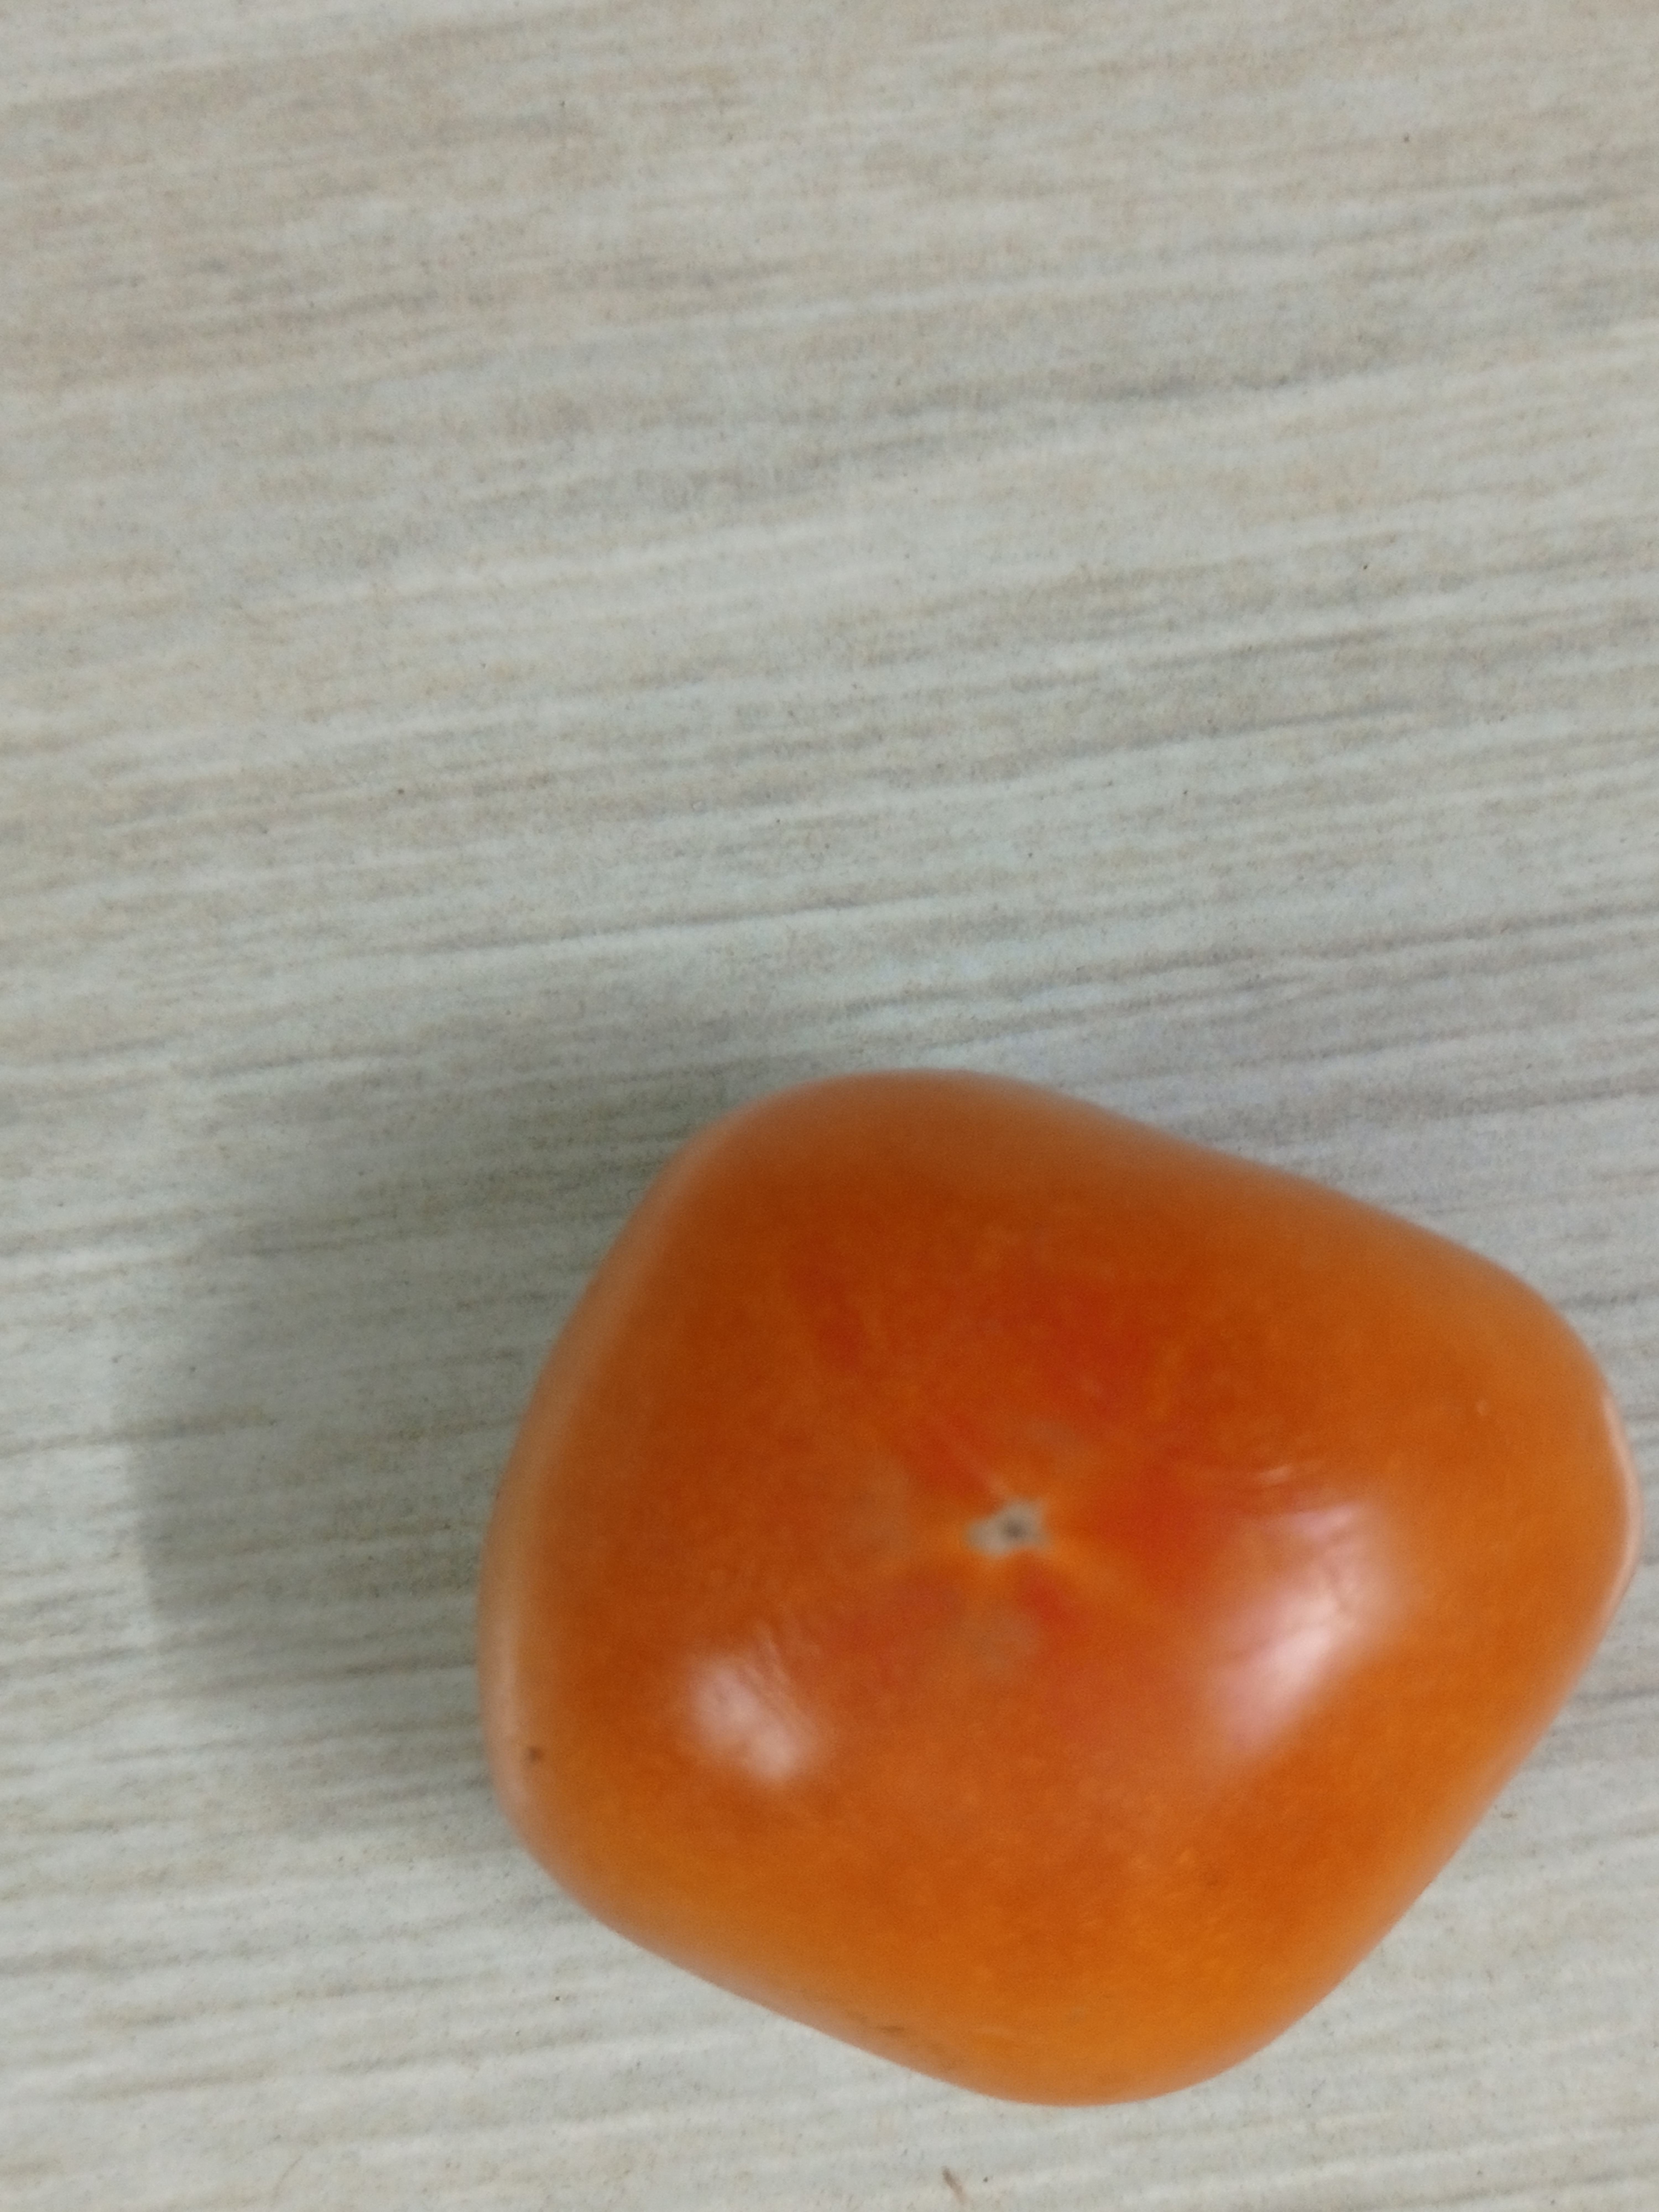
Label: Fresh